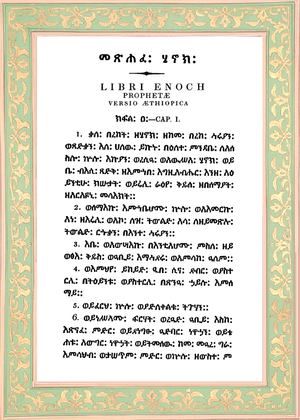
Extrait du Livre du Prophète Hénoc écrit dans l'ancienne langue d'Abyssine / Nord Éthiopie
Hénoch est un patriarche biblique. Il est le fils de Yared, le père de Mathusalem et l'arrière-grand-père de Noé. Septième patriarche du lignage de Seth, il a selon le livre de la Genèse vécu 365 ans avant que Dieu le prenne pour le placer au ciel : Hénoch « marchait avec Dieu », ce qui exprime une relation privilégiée avec Dieu. Sa durée de vie terrestre est courte en comparaison aux autres patriarches antédiluviens et suggère un lien avec l'année solaire de 365 jours.